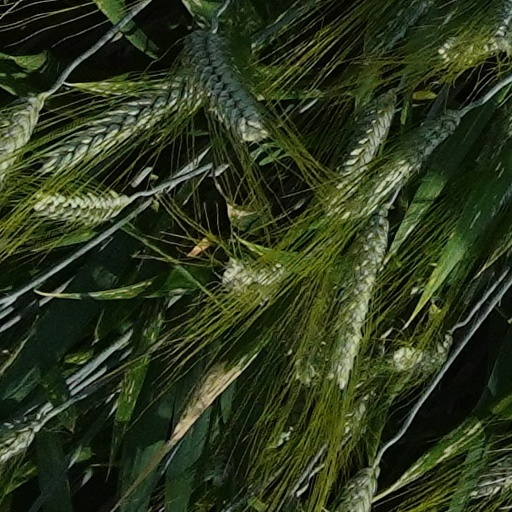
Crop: wheat